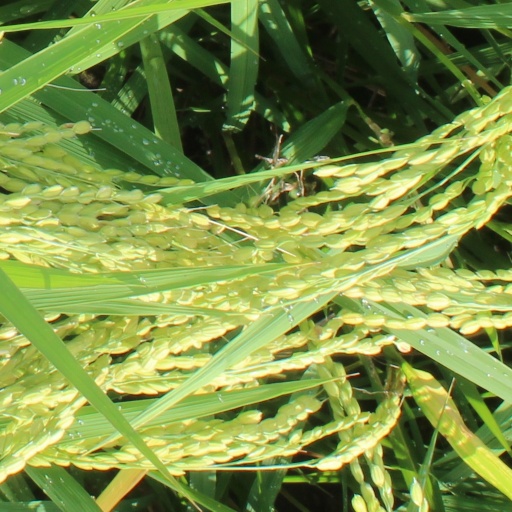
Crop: rice